Hipparchus

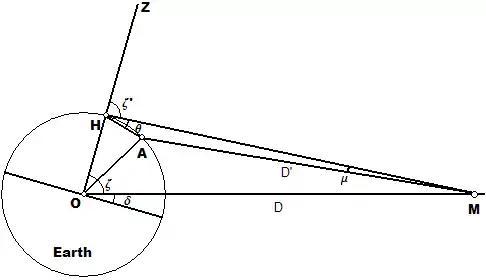
Diagram used in reconstructing one of Hipparchus's methods of determining the distance to the Moon. This represents the Earth–Moon system during a partial solar eclipse at A (Alexandria) and a total solar eclipse at H (Hellespont).

Hipparchus also undertook to find the distances and sizes of the Sun and the Moon, in the now-lost work "On Sizes and Distances". His work is mentioned in Ptolemy's "Almagest" V.11, and in a commentary thereon by Pappus; Theon of Smyrna (2nd century) also mentions the work, under the title "On Sizes and Distances of the Sun and Moon".